Beringian wolf

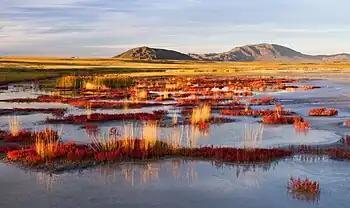
Ubsunur Hollow Biosphere Reserve on the border between Russia and Mongolia, is one of the last remnants of the mammoth steppe.

Extinction is the result of the elimination of the geographic range of a species with a reduction of its population size down to zero. The factors that affect biogeographic range and population size include competition, predator-prey interactions, variables of the physical environment, and chance events.